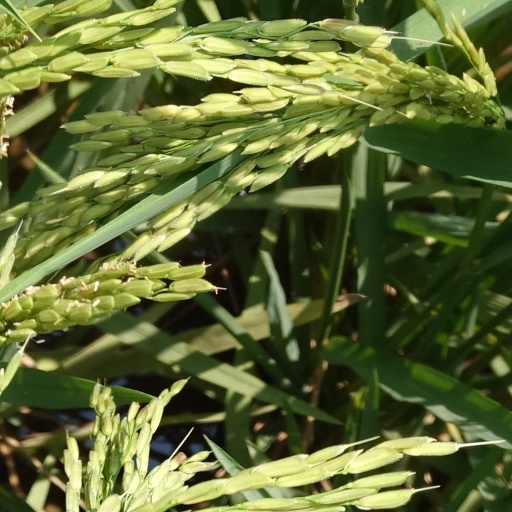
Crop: rice